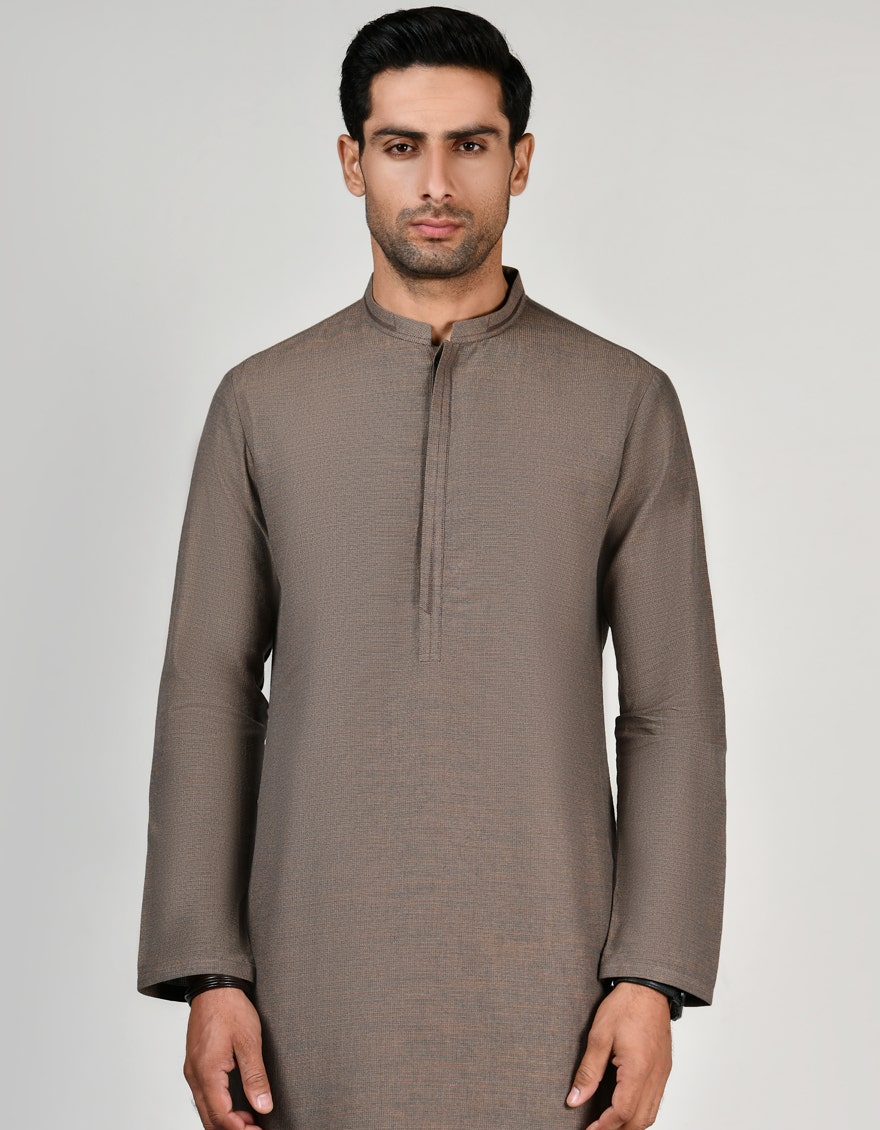
brown khan traditional kurta